Blauort

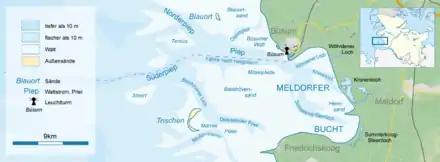
Map of Meldorf Bay with Blauort in the north; south of it lie Tertius and Trischen

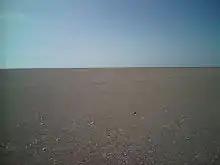
Blauort looking roughly southwest. On the left a channel marker ("Pricke") can be made out which marks the Norderpiep channel.

Blauort is one of Germany's uninhabited North Sea sandy islets off the coast of Dithmarschen (near Büsum), and measures about 1,200 m from north to south and 500 metres from east to west. It is surrounded by the sandbank of "Blauortsand", which is bounded to the north by the creek of the Wesselburener Loch and to the south by the Piep.